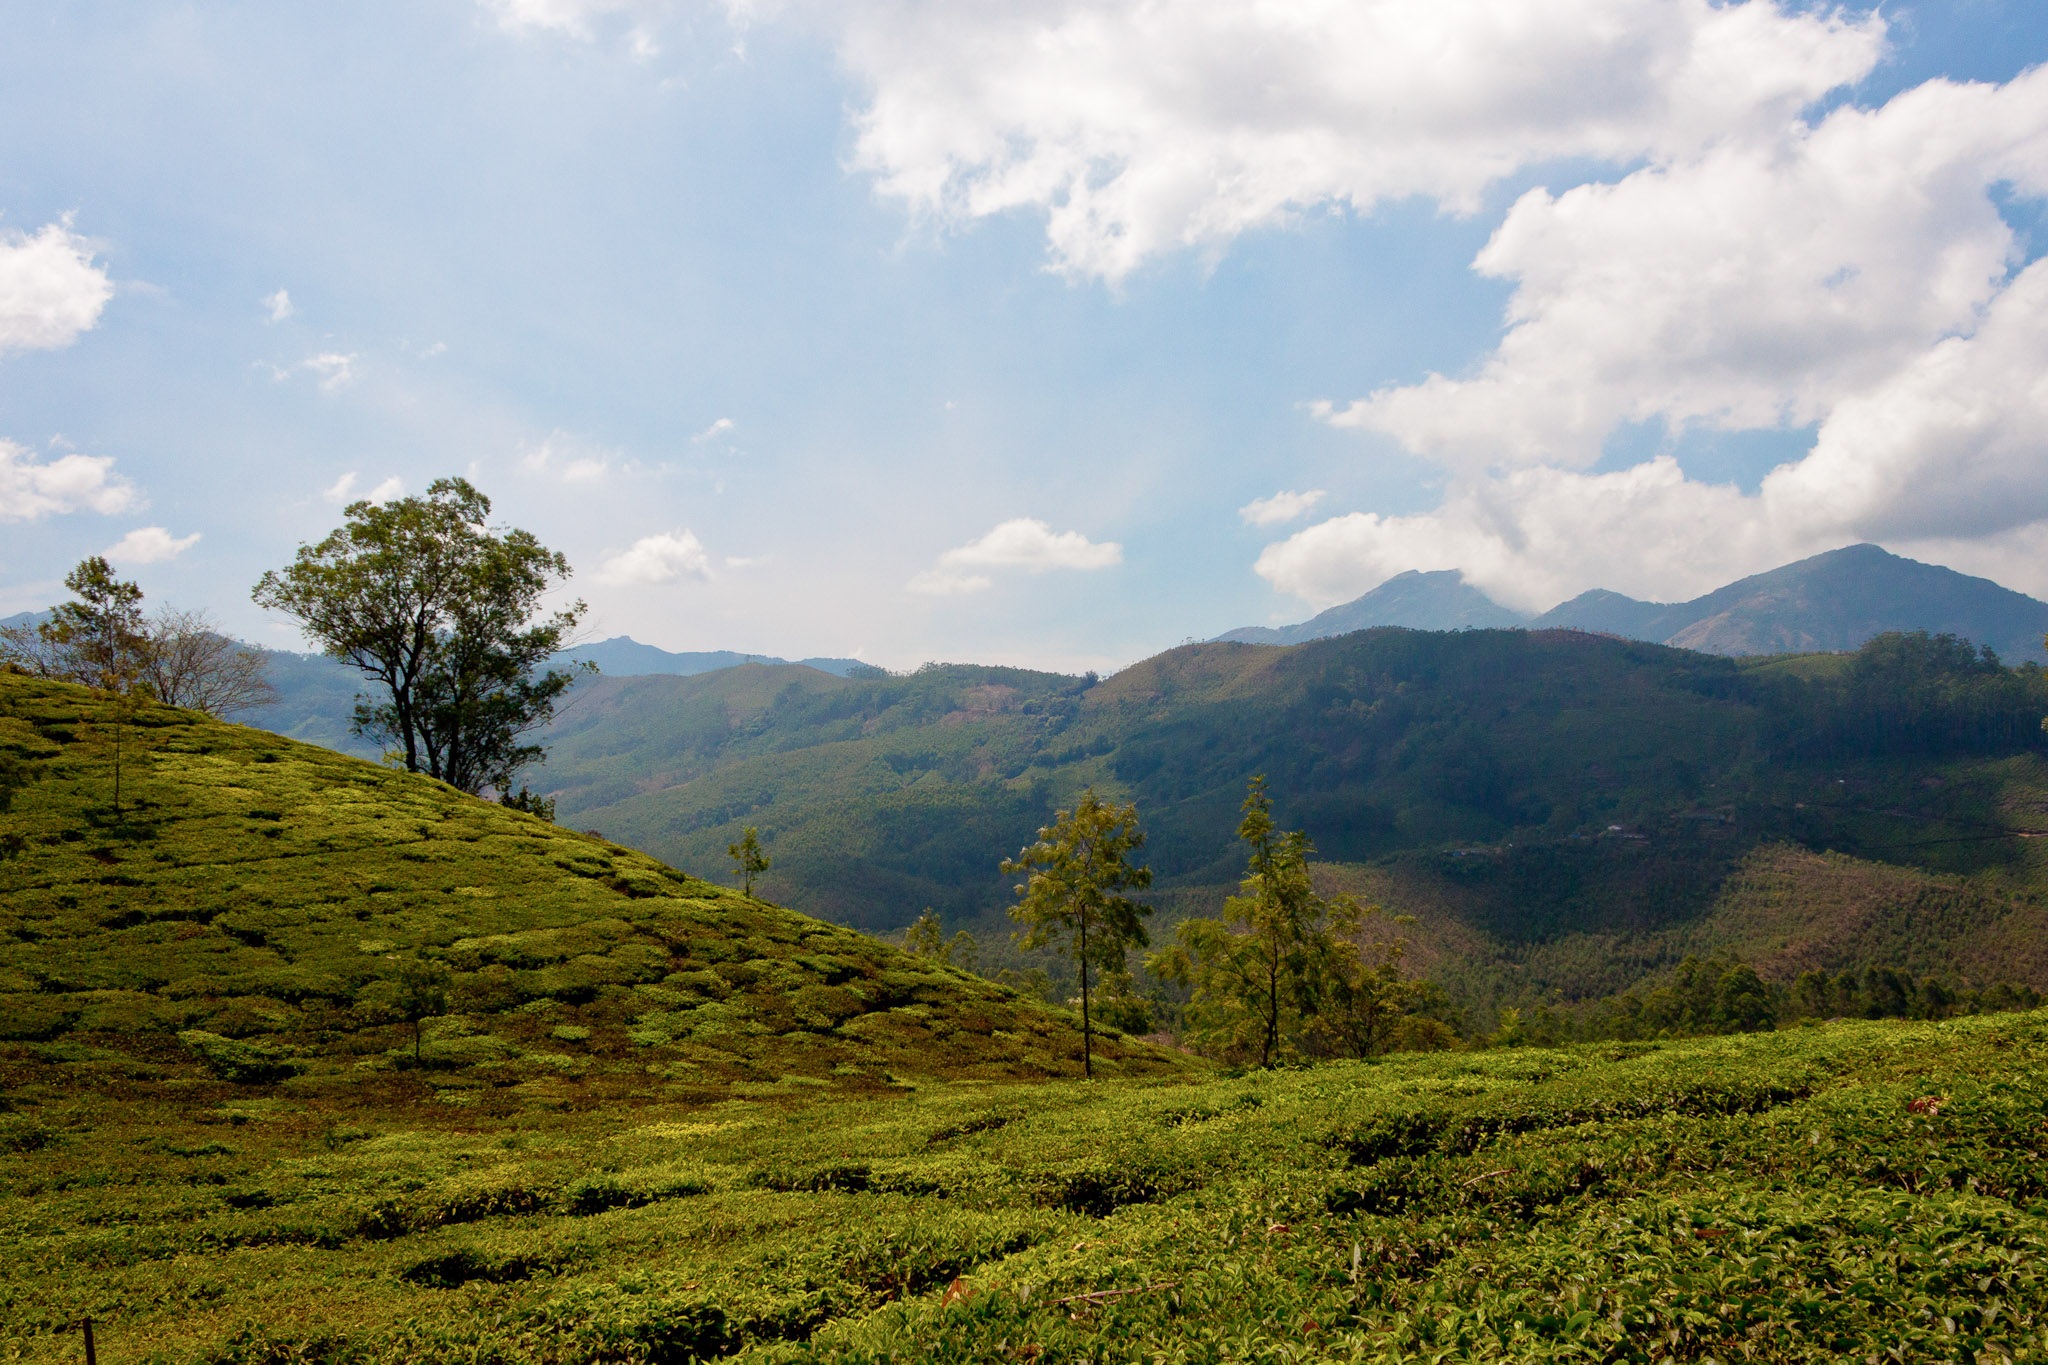
landscape, tree, nature, forest, wilderness, mountain, cloud, sky, meadow, leaf, hill, flower, valley, mountain range, autumn, highland, ridge, clouds, mountains, grassland, plantation, plateau, india, tee, fell, habitat, ecosystem, rural area, landform, tea plantation, cultivation terraces, natural environment, geographical feature, mountainous landforms, tea harvest